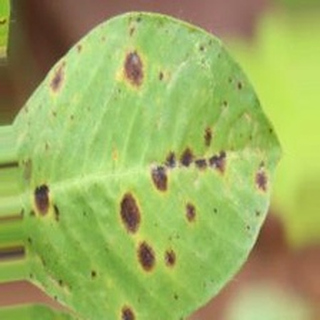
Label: groundnut_late_leaf_spot